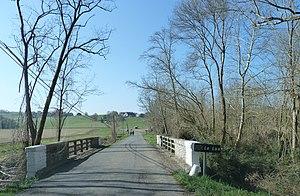
Le Laa vers Loubieng
Le Laà est une rivière des Pyrénées-Atlantiques, en France, et un affluent gauche du gave de Pau, dans lequel il se jette à Sainte-Suzanne, entre le Geü et le gave d'Oloron. On donne à son cours supérieur le nom de Larrus.